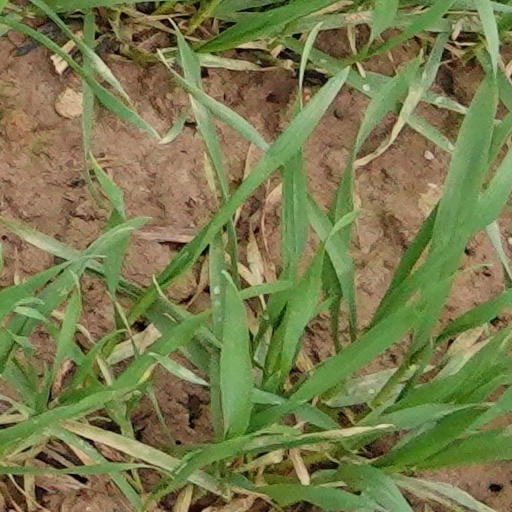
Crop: wheat